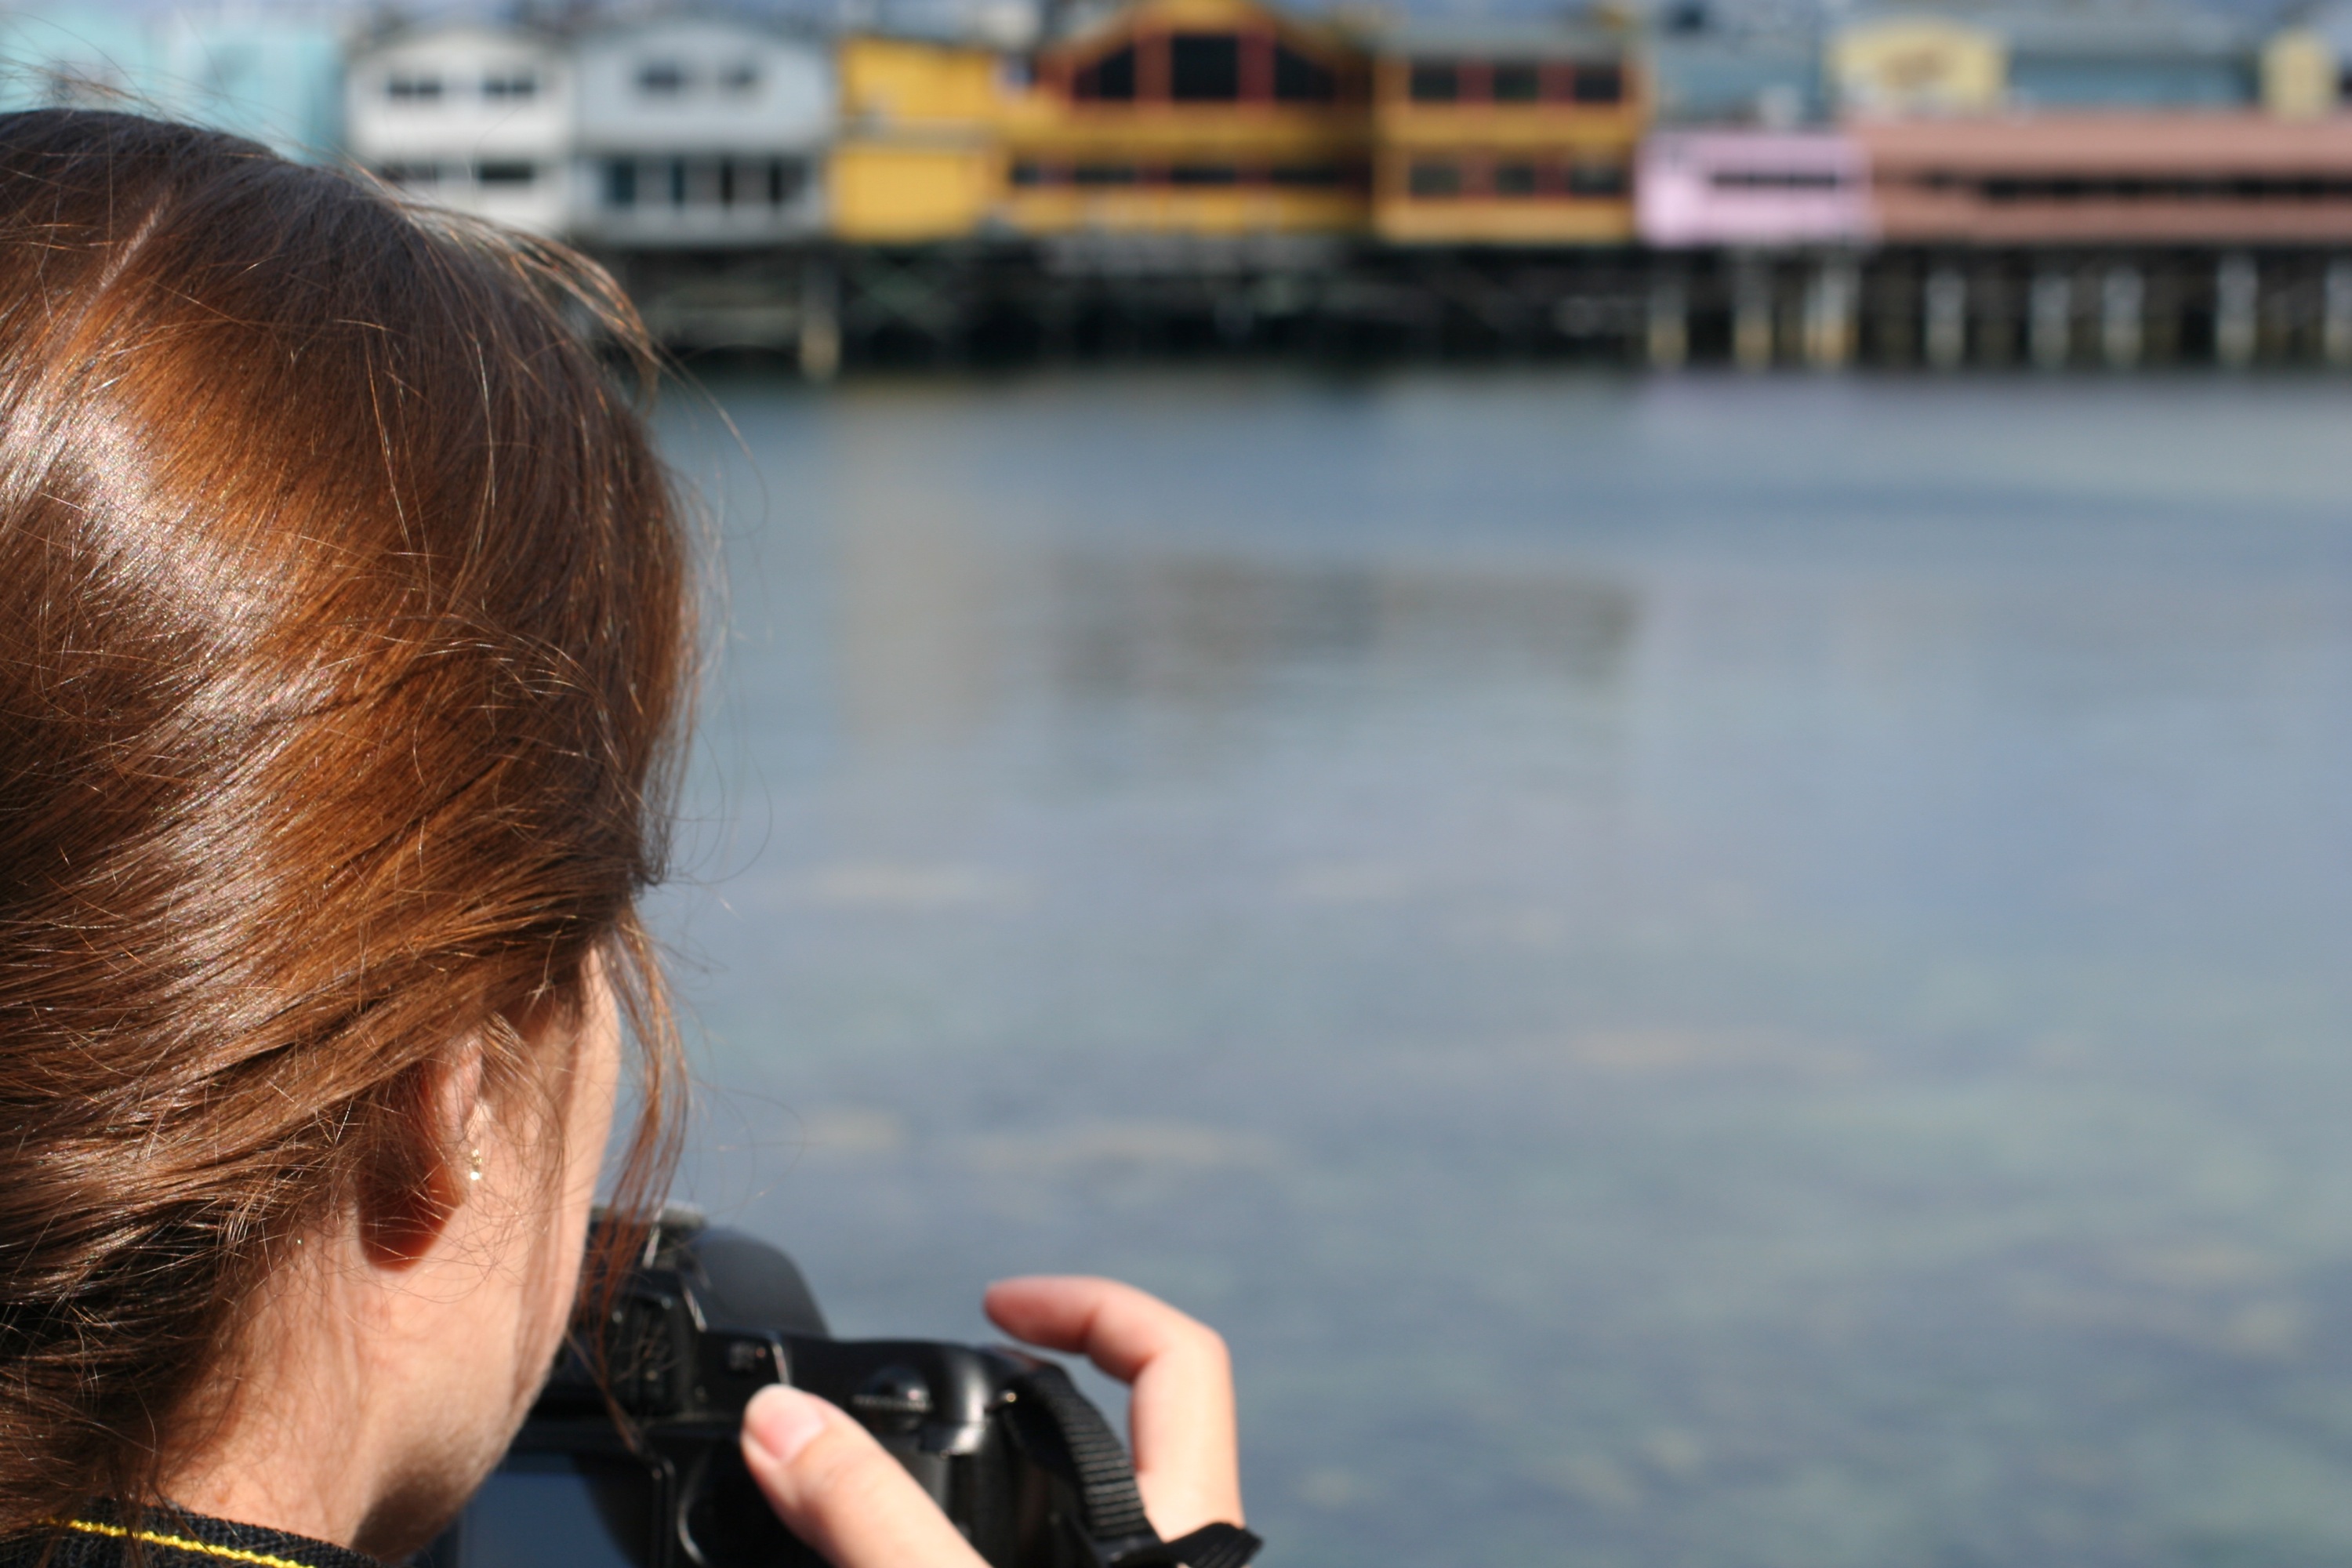
water, vehicle, monterey, nmc2009